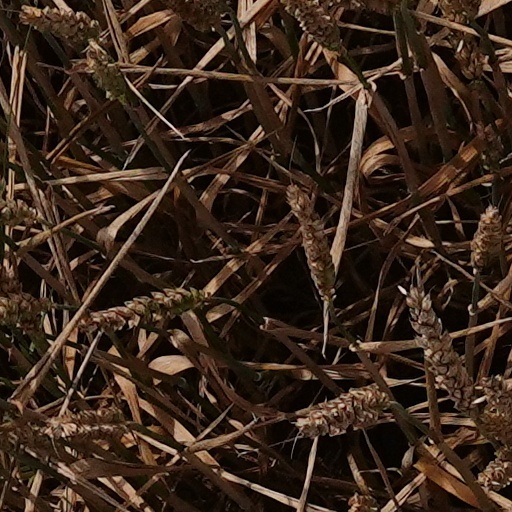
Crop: wheat